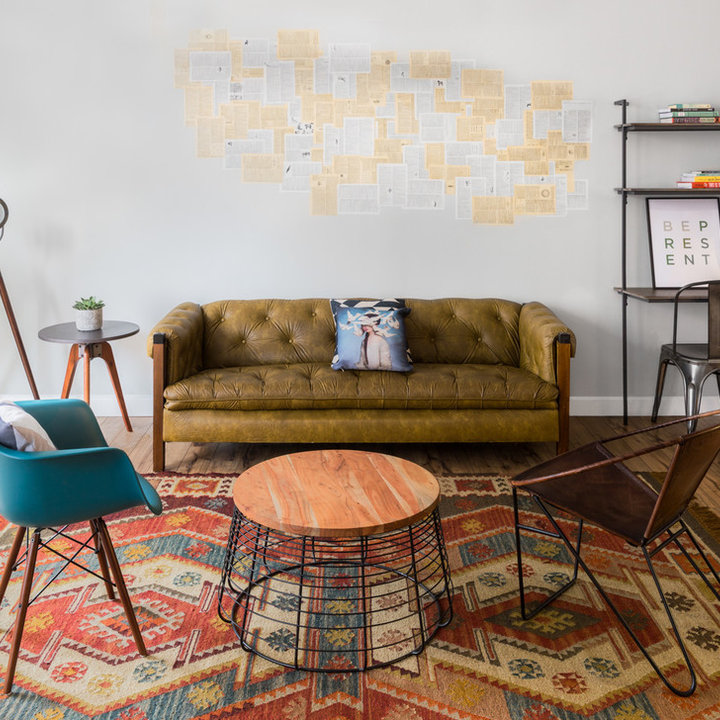
Style: Industrial